Sky position (RA, Dec in degrees): 119.846, 18.27
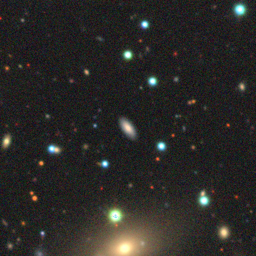
Galaxy morphology: In-between Round Smooth Galaxies